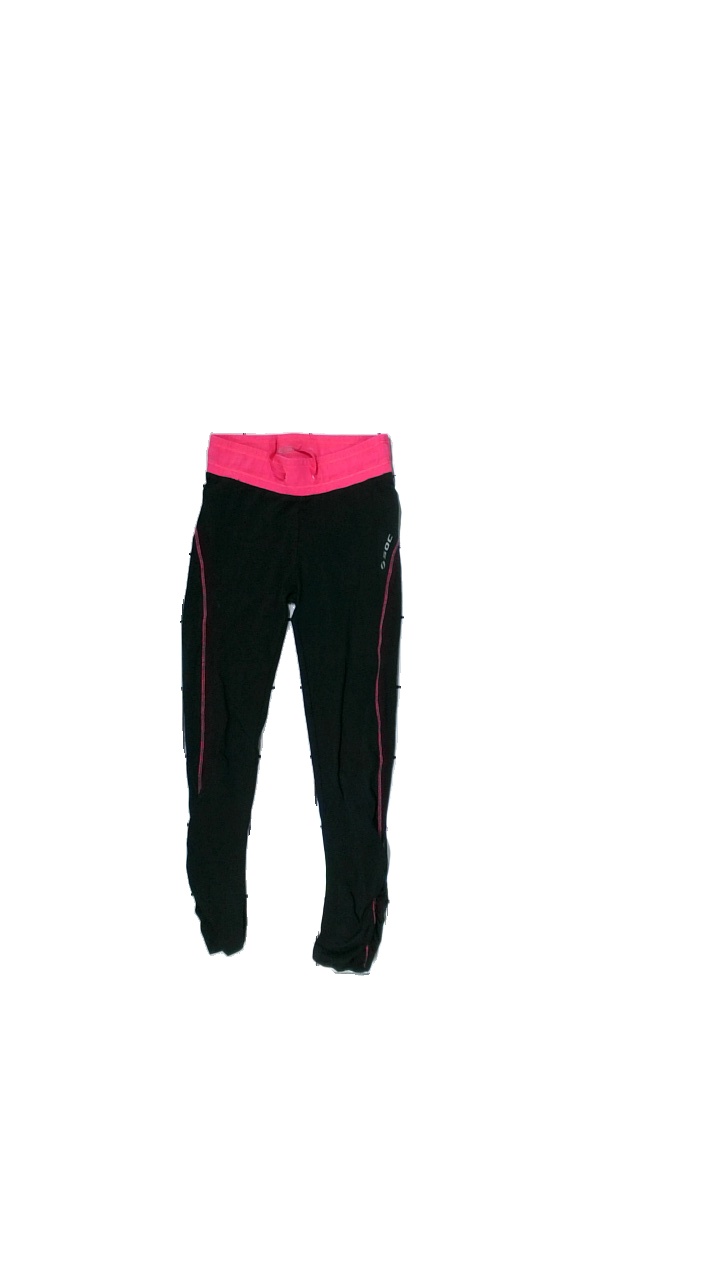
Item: Tights (Children)
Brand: Soc (stadium)
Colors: Black, Pink
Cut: Regular
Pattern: Logo print
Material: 100% cotton
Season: All
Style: Sports
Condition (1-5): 2
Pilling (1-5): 1
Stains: Minor
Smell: Minor
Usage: Export
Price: <50